Sean Murphy-Bunting

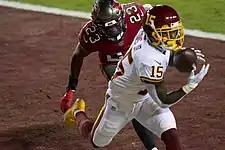
Murphy-Bunting (#23) playing in Wild Card Playoff game against the Washington Football Team.

On November 20, 2020, Murphy–Bunting recorded six combined tackles (three solo), a pass deflection, and had his first interception of the season off of a pass by Daniel Jones intended for wide receiver Golden Tate in the fourth quarter of a 25–23 win at the New York Giants on "Monday Night Football". In Week 11, he collected a season-high ten combined tackles (five solo) as the Buccaneers lost 24-27 to the Los Angeles Chargers. He finished the 2020 NFL season with 70 combined tackles (51 solo), one interception, two passes defended, one forced fumble, and one fumble recovery in 16 games and 13 starts.